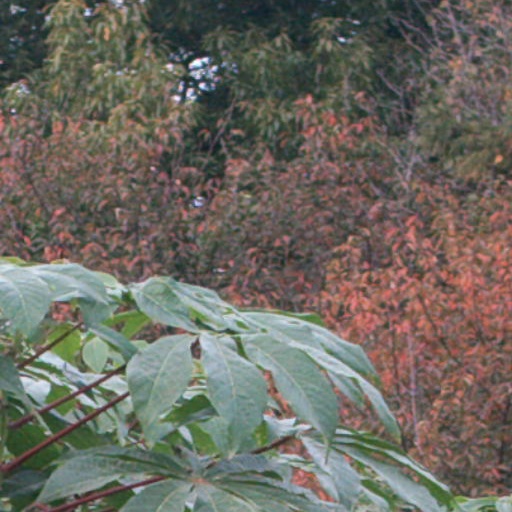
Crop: cassava